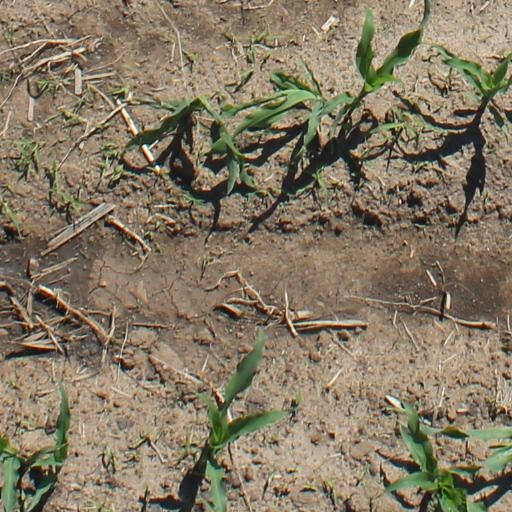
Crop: maize; corn